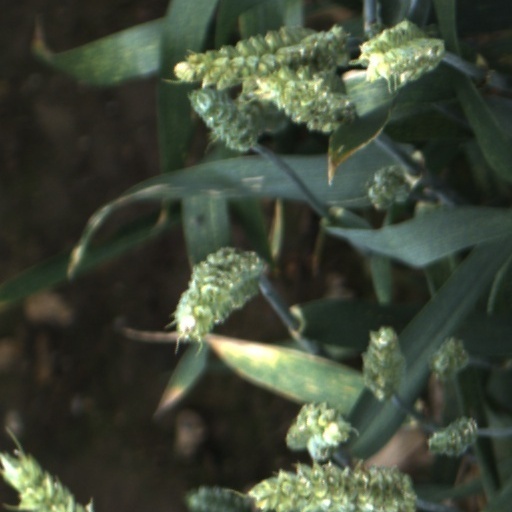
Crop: wheat